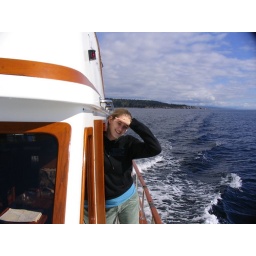
on the boat in powell river to catch some shrimp